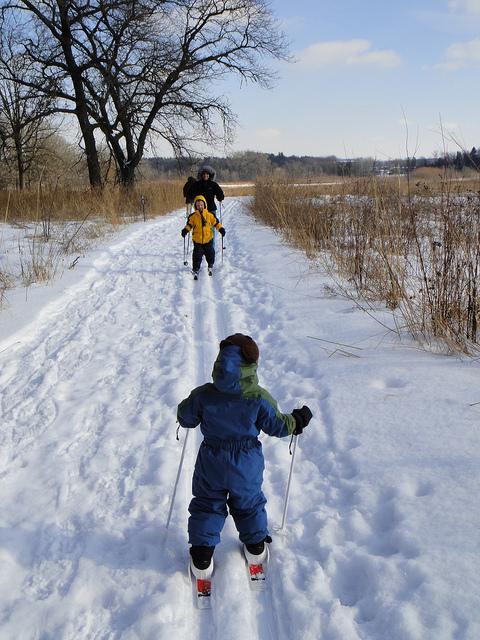
An adult and two children cross country ski through the snow.